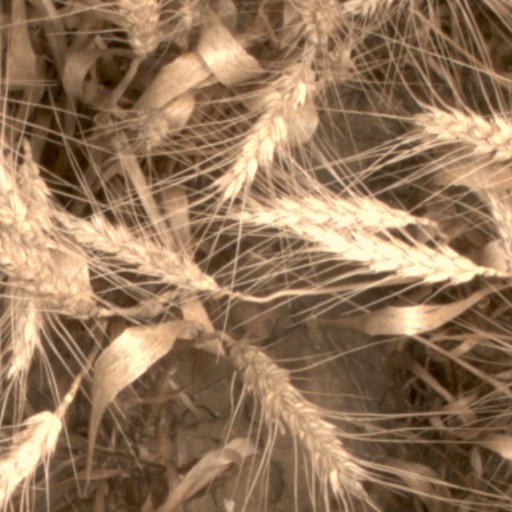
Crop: wheat